Dorrigo, New South Wales

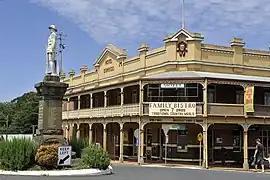
Dorrigo Main Square

Dorrigo, a small town on the Waterfall Way, is located on the Northern Tablelands, in northern New South Wales, Australia. The town is part of Bellingen local government area.